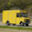
Label: truck